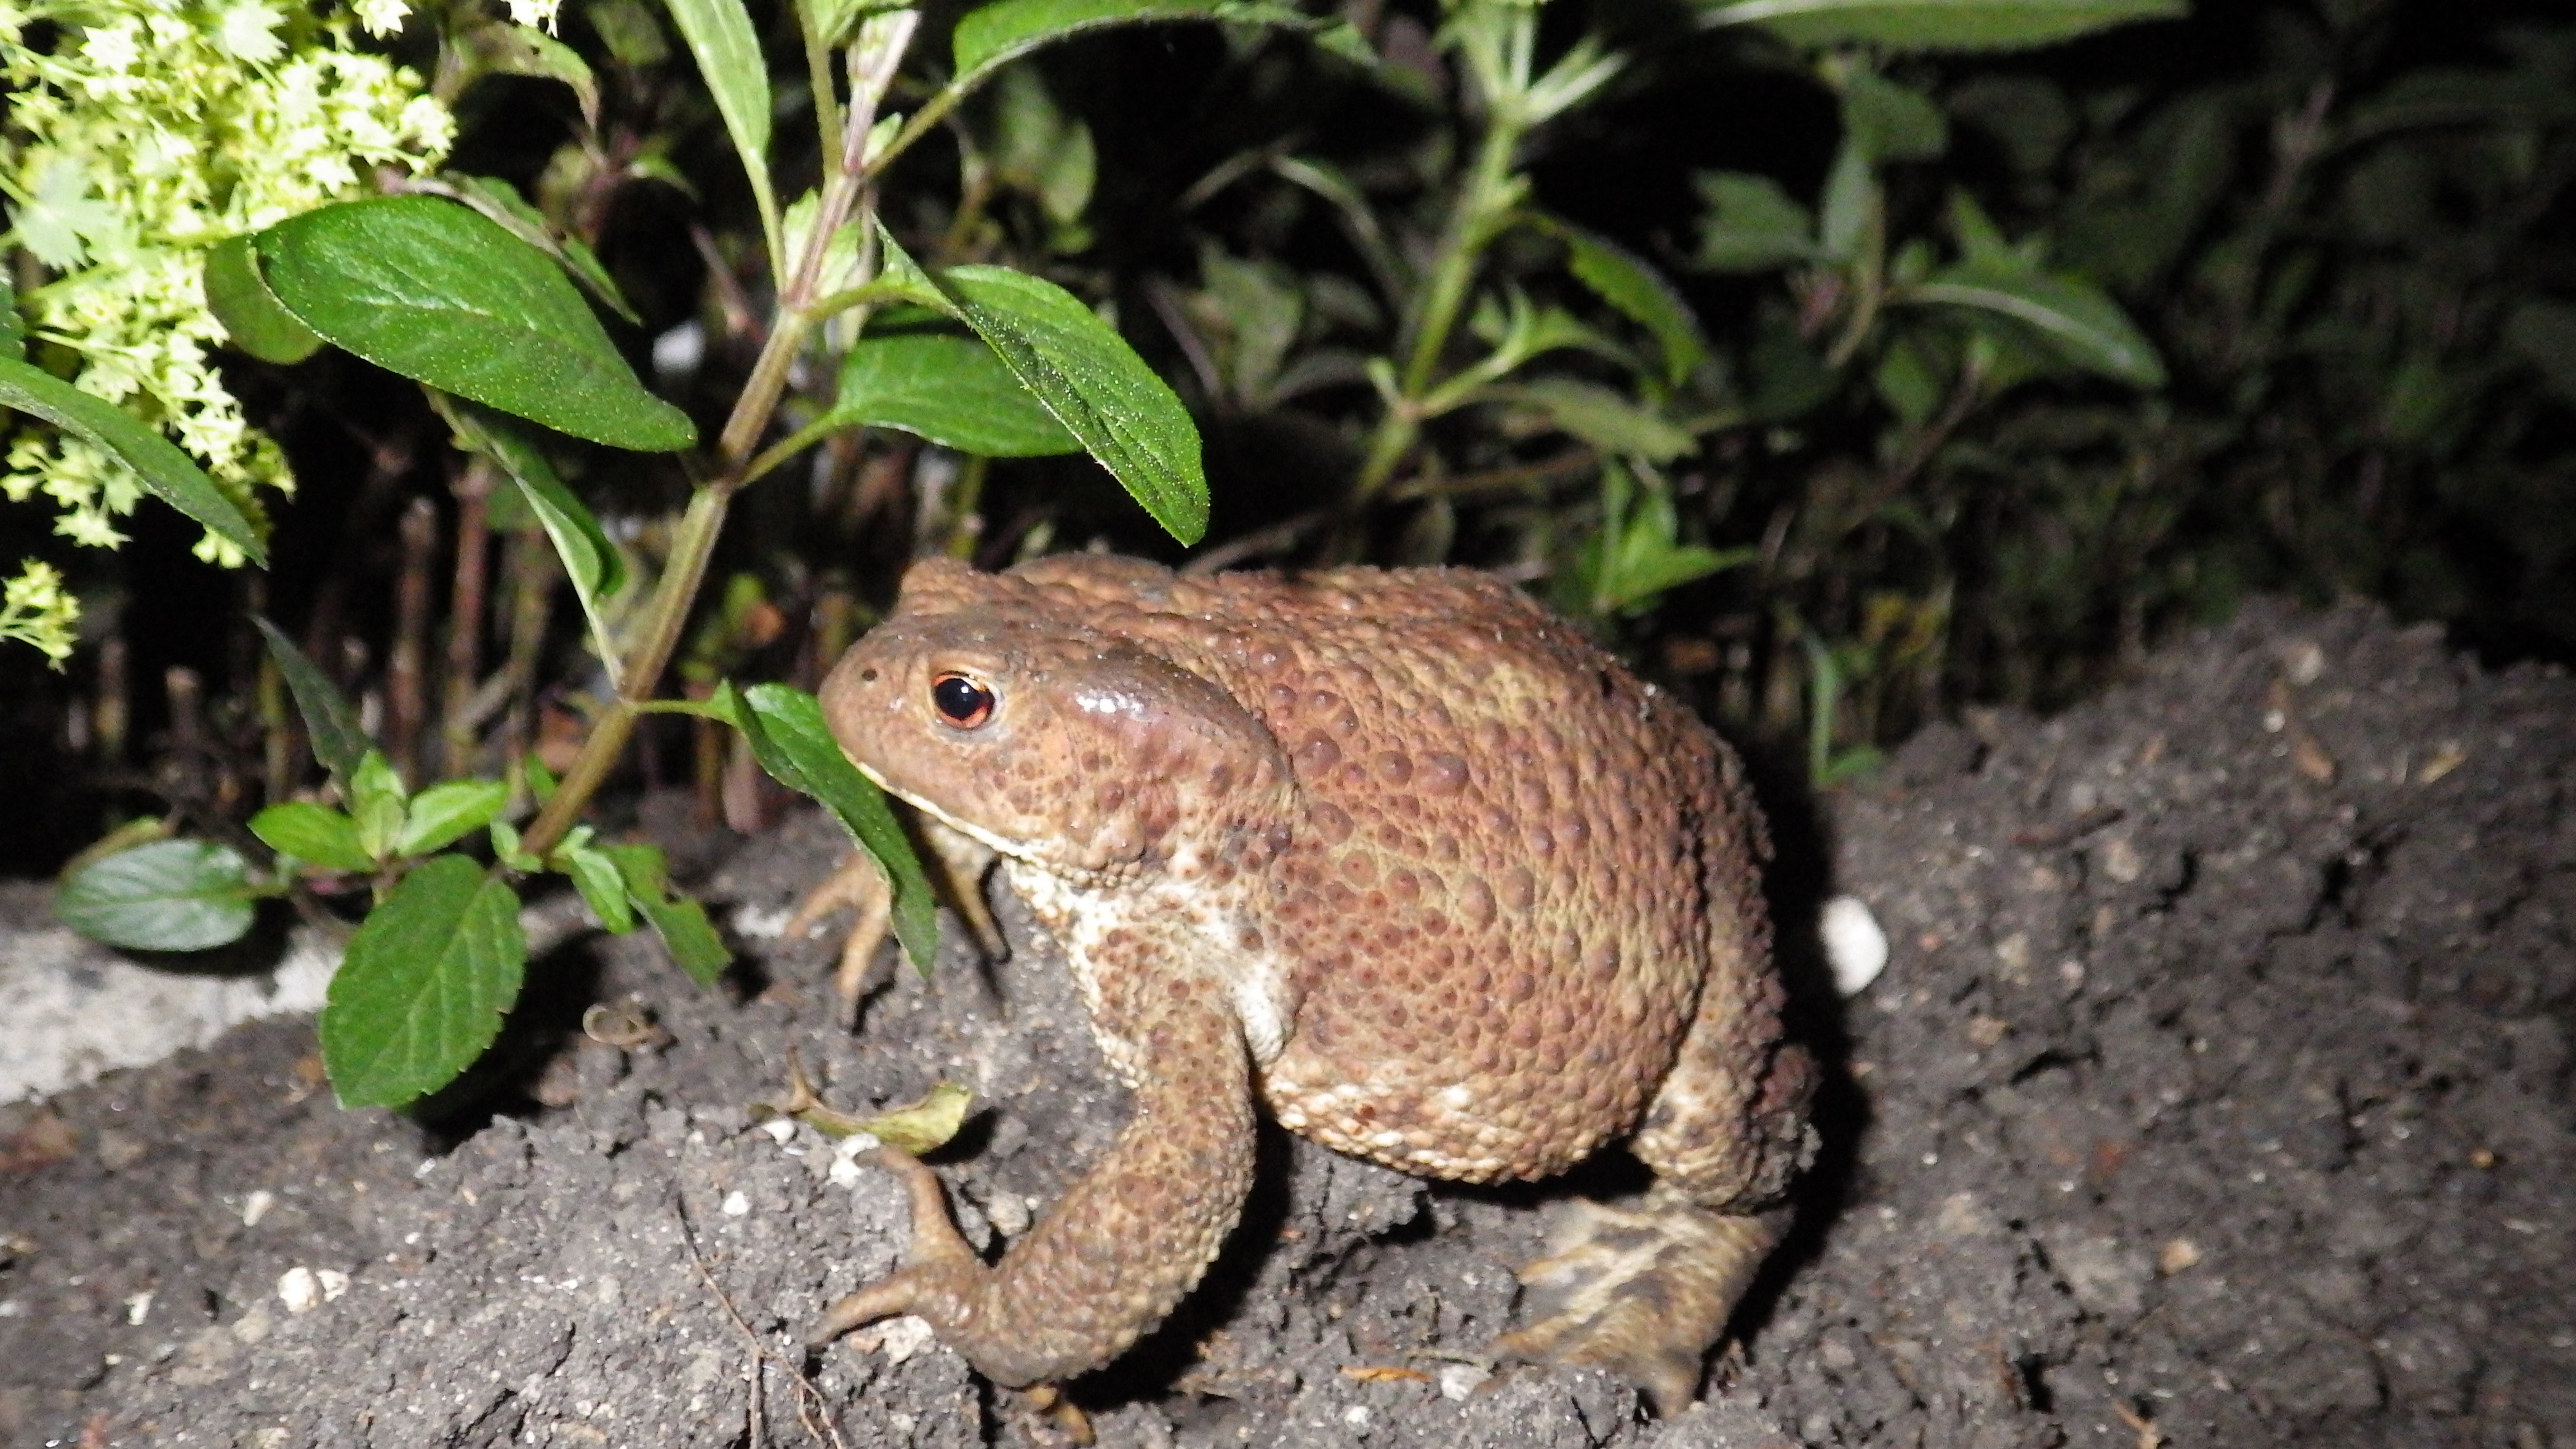
nature, wildlife, frog, toad, amphibian, fauna, vertebrate, bullfrog, ranidae